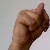
The image shows a hand gesture representing the letter 'N' in Indian Sign Language.